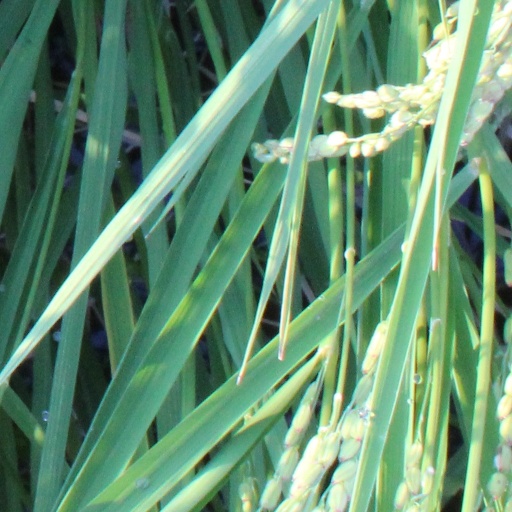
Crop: rice